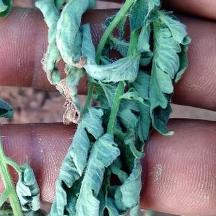
Crop: Tomato
Condition: bacterial-floundering-d